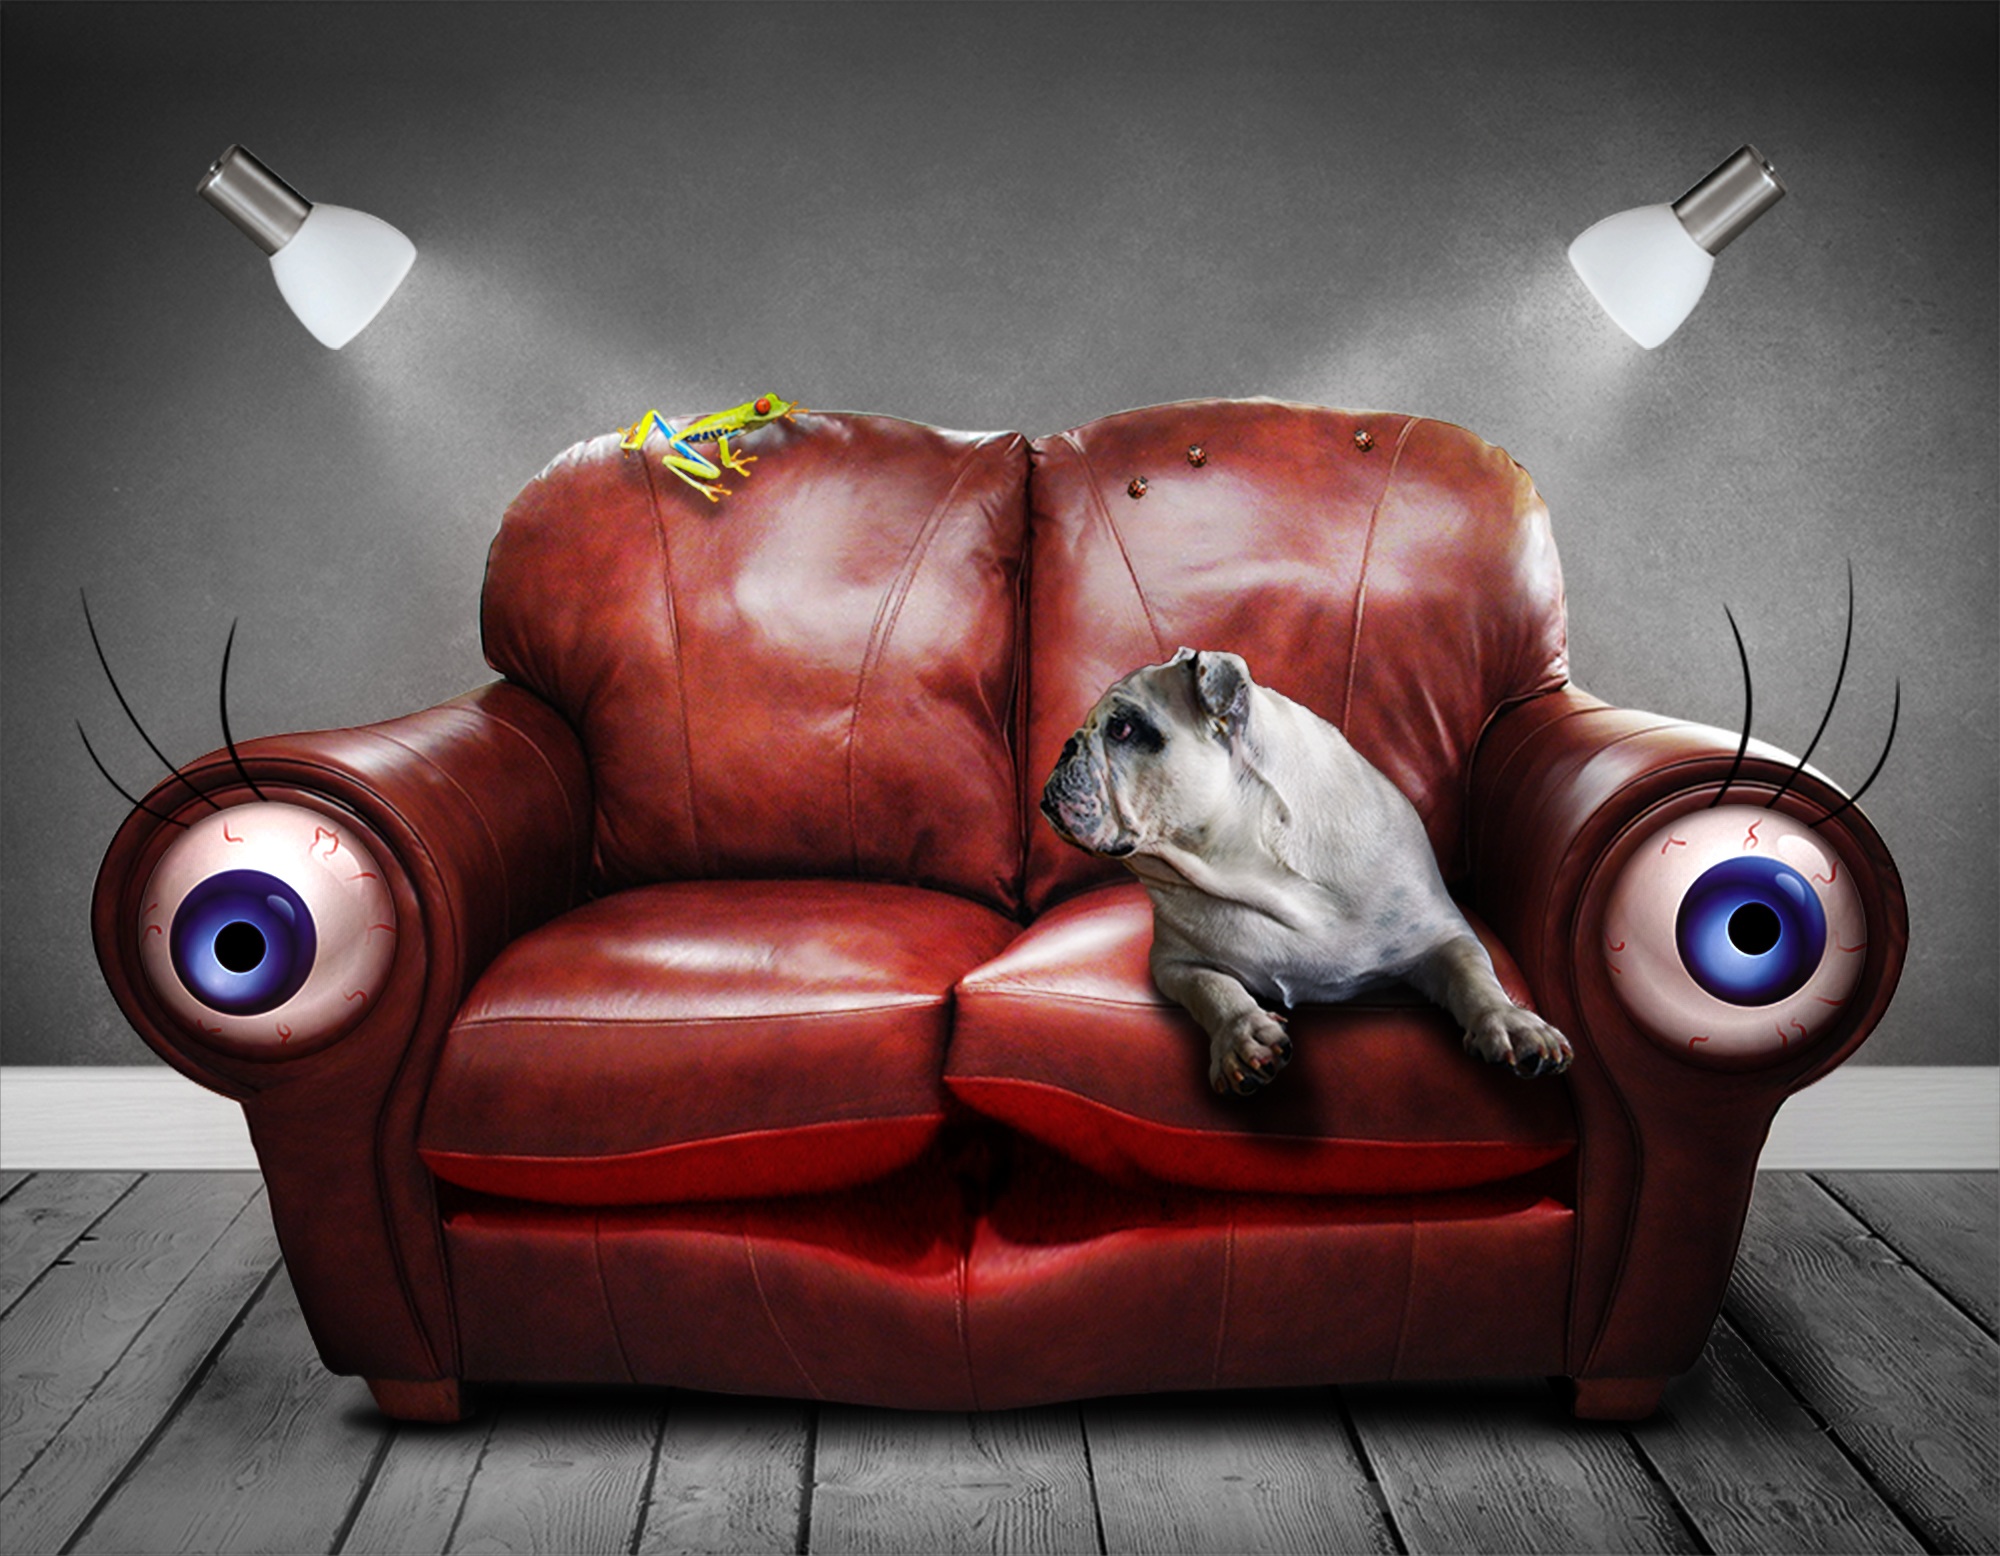
dog, red, color, furniture, sofa, couch, painting, eyes, art, dream, fiction, illustration, animals, surreal, image, artificial, fantasy, organ, perception, screenshot, modern art, still life photography